Ohio State Route 142

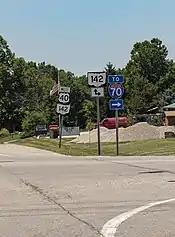
Intersection with US 40 in West Jefferson

The route begins at the intersection of Main and High streets in downtown London. Main Street carries SR 56 both southeast and northwest of here, SR 38 and SR 665 to the southeast. High Street carries US 42 southwest and northeast of this point and SR 38 northeast of there. US 42, SR 38, and SR 142 form a concurrency and head northeast along High Street for three blocks. At Elm Street, US 42 and SR 38 break off from High Street leaving SR 142 along to continue northeast along High Street. The route passes through residential neighborhoods at first but near the eastern outskirts of the city, SR 142 passes several large distribution warehouses. For the between London and West Jefferson, the route passes many farms and some houses. As the route enters the village limits of West Jefferson, SR 142 and a Norfolk Southern railroad line head northeast into the village and gradually come closer together. Residences and local roads line the north side of the route. At US 40, officially Main Street but also a part of the National Road, SR 142 and US 40 intersect at a skewed angle. Both routes head under the aforementioned rail line and into the central business district of the village. The two routes exit the central portion of the village and enter Jefferson Township. At Plain City-Georgesville Road (CR 7), SR 142 turns north and heads into an outer reach of West Jefferson. The north-south portion of the route is surrounded mostly by farmland but a satellite office of the Battelle Memorial Institute is located along this portion of SR 142. The route ends at I-70's exit 85, a diamond interchange. CR 7 continues north towards Plain City.